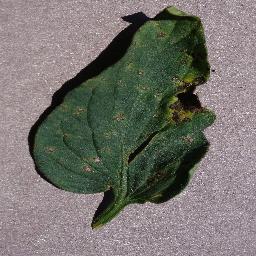
Label: Tomato___Septoria_leaf_spot